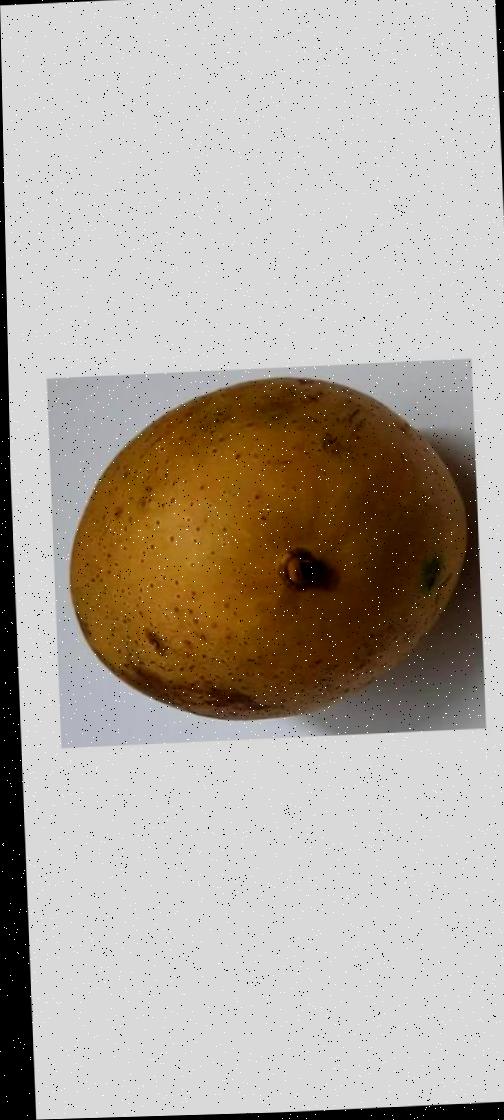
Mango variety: Ashshina Classic